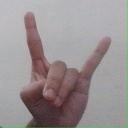
अक्षर: श